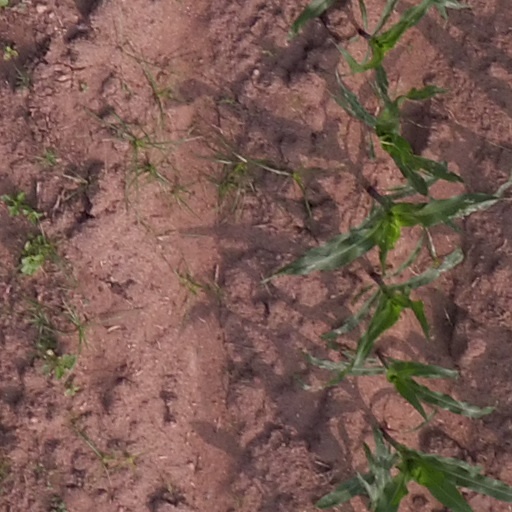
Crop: maize; corn